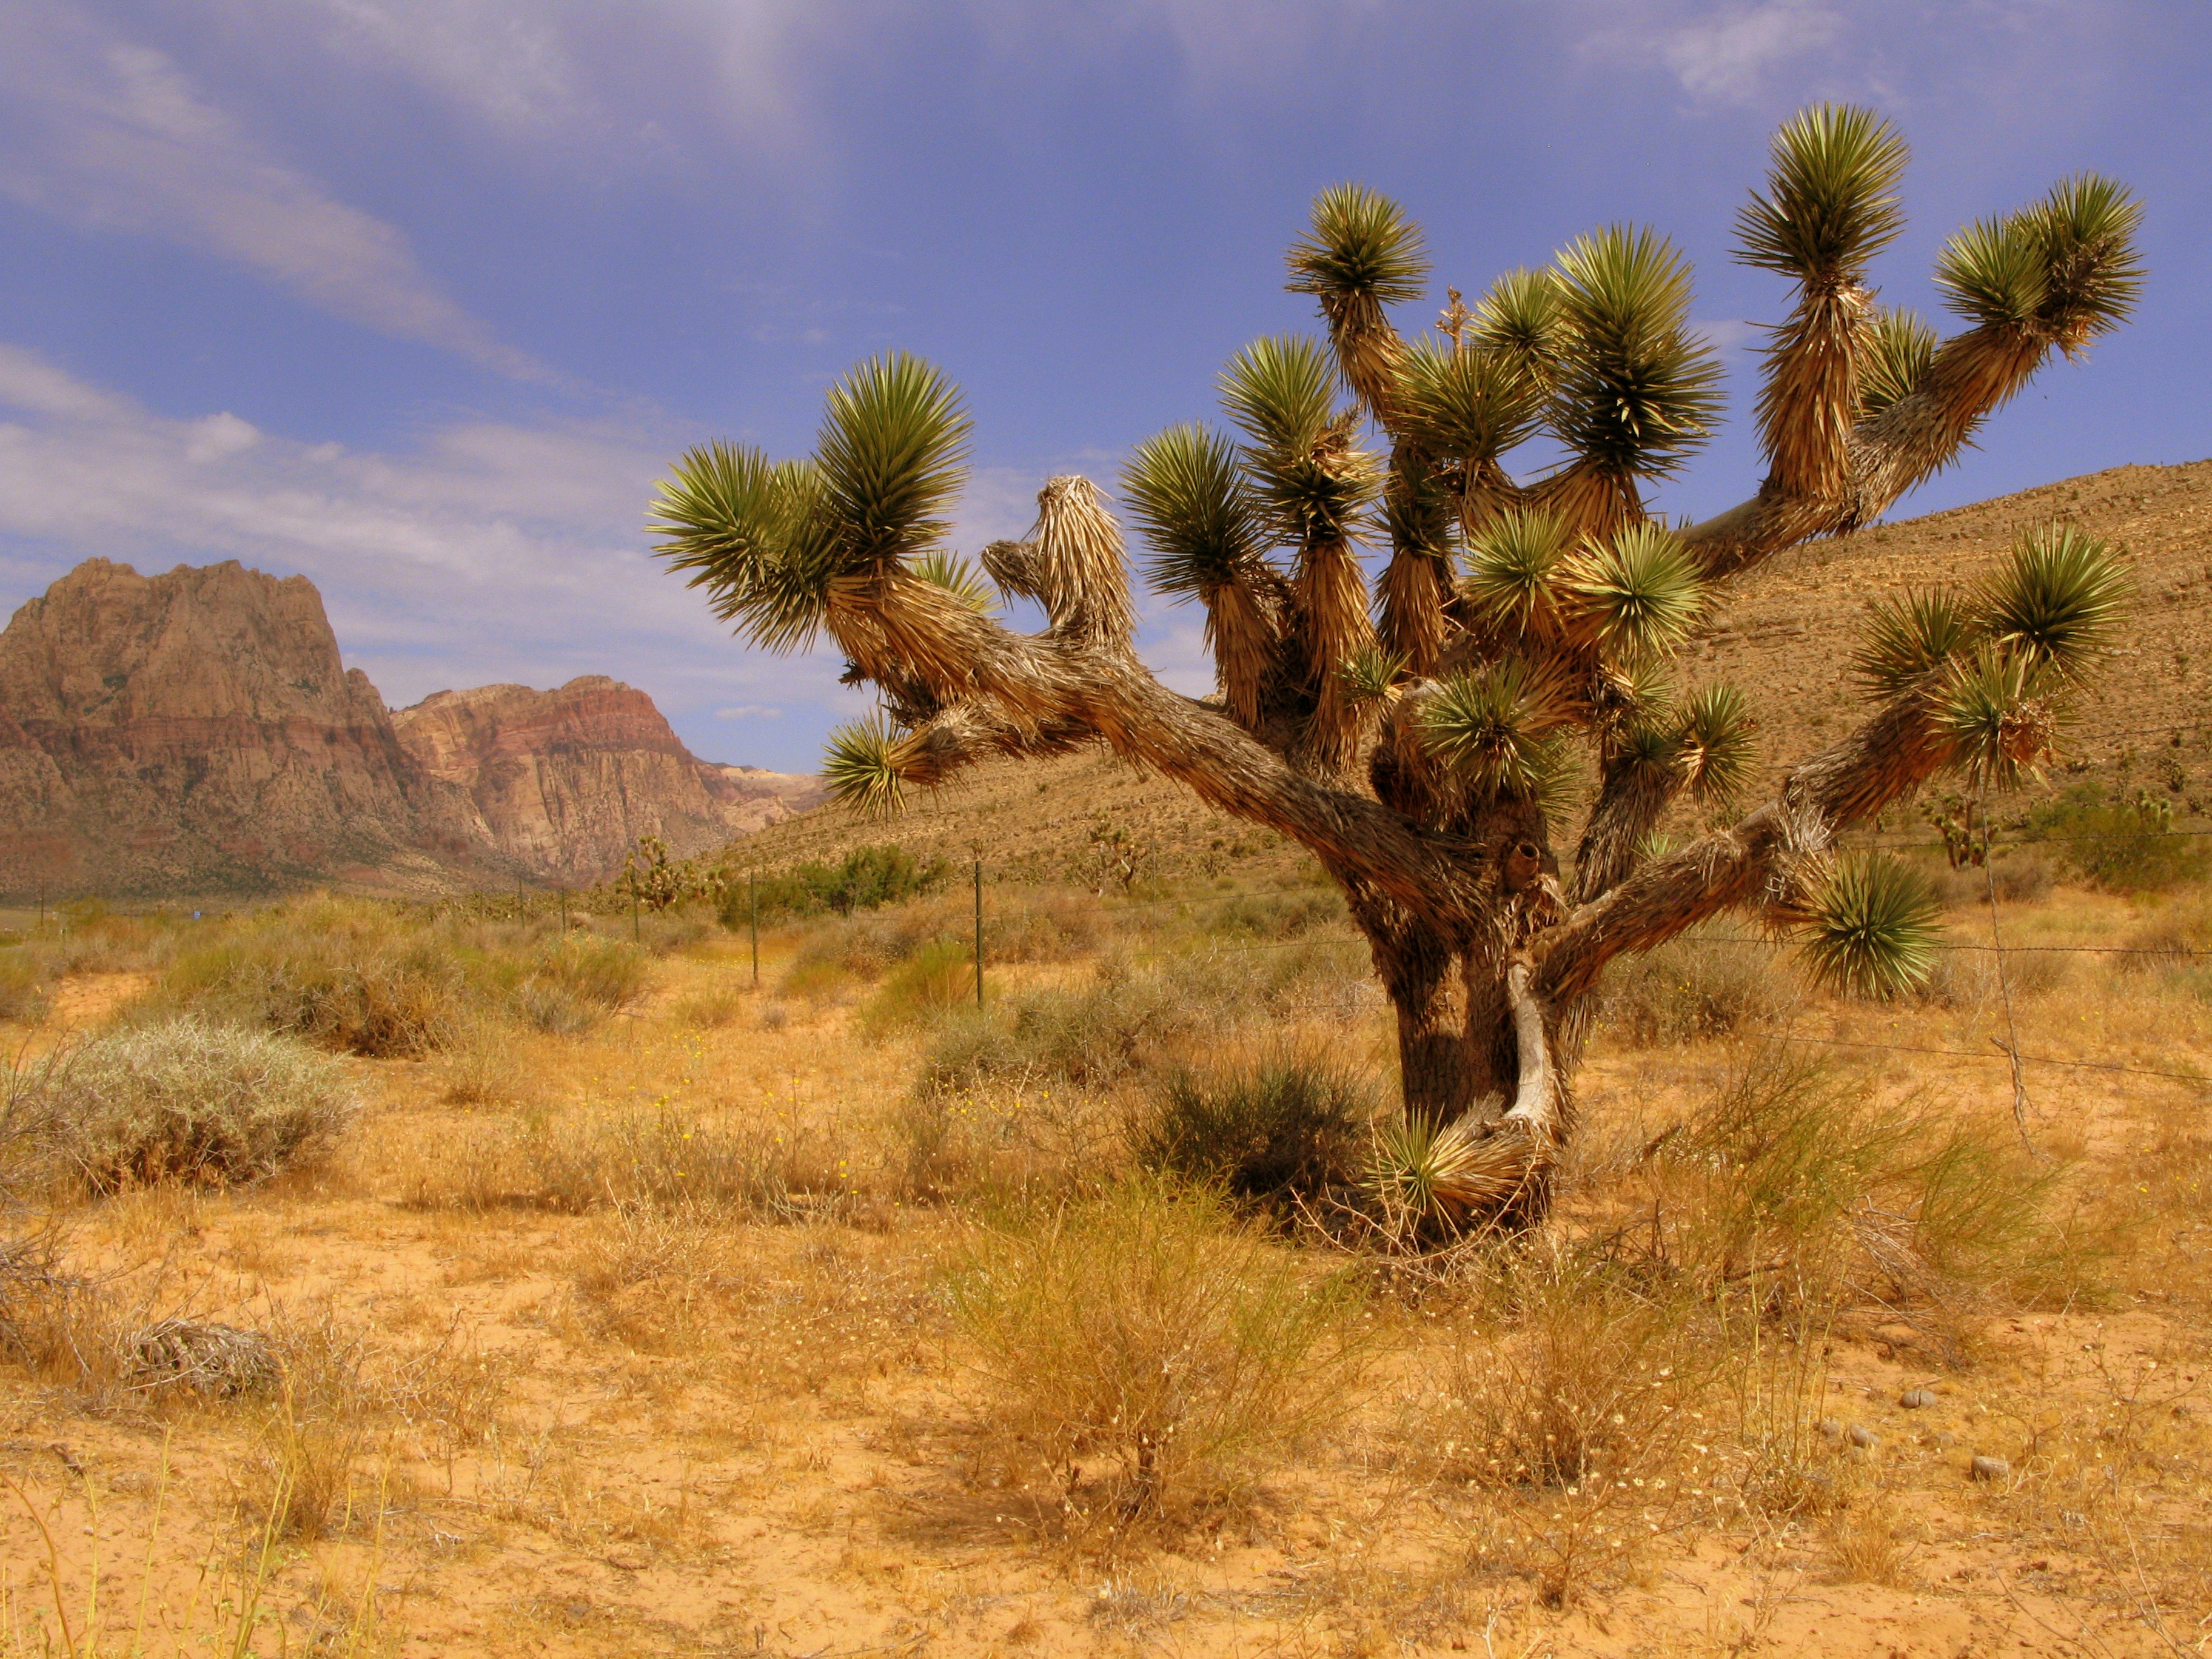
landscape, tree, nature, wilderness, mountain, plant, sky, prairie, desert, wildlife, scenic, park, soil, blue, flora, savanna, red rock canyon, grassland, vegetation, mojave, ecosystem, joshua tree, steppe, natural environment, woody plant, land plant, arecales